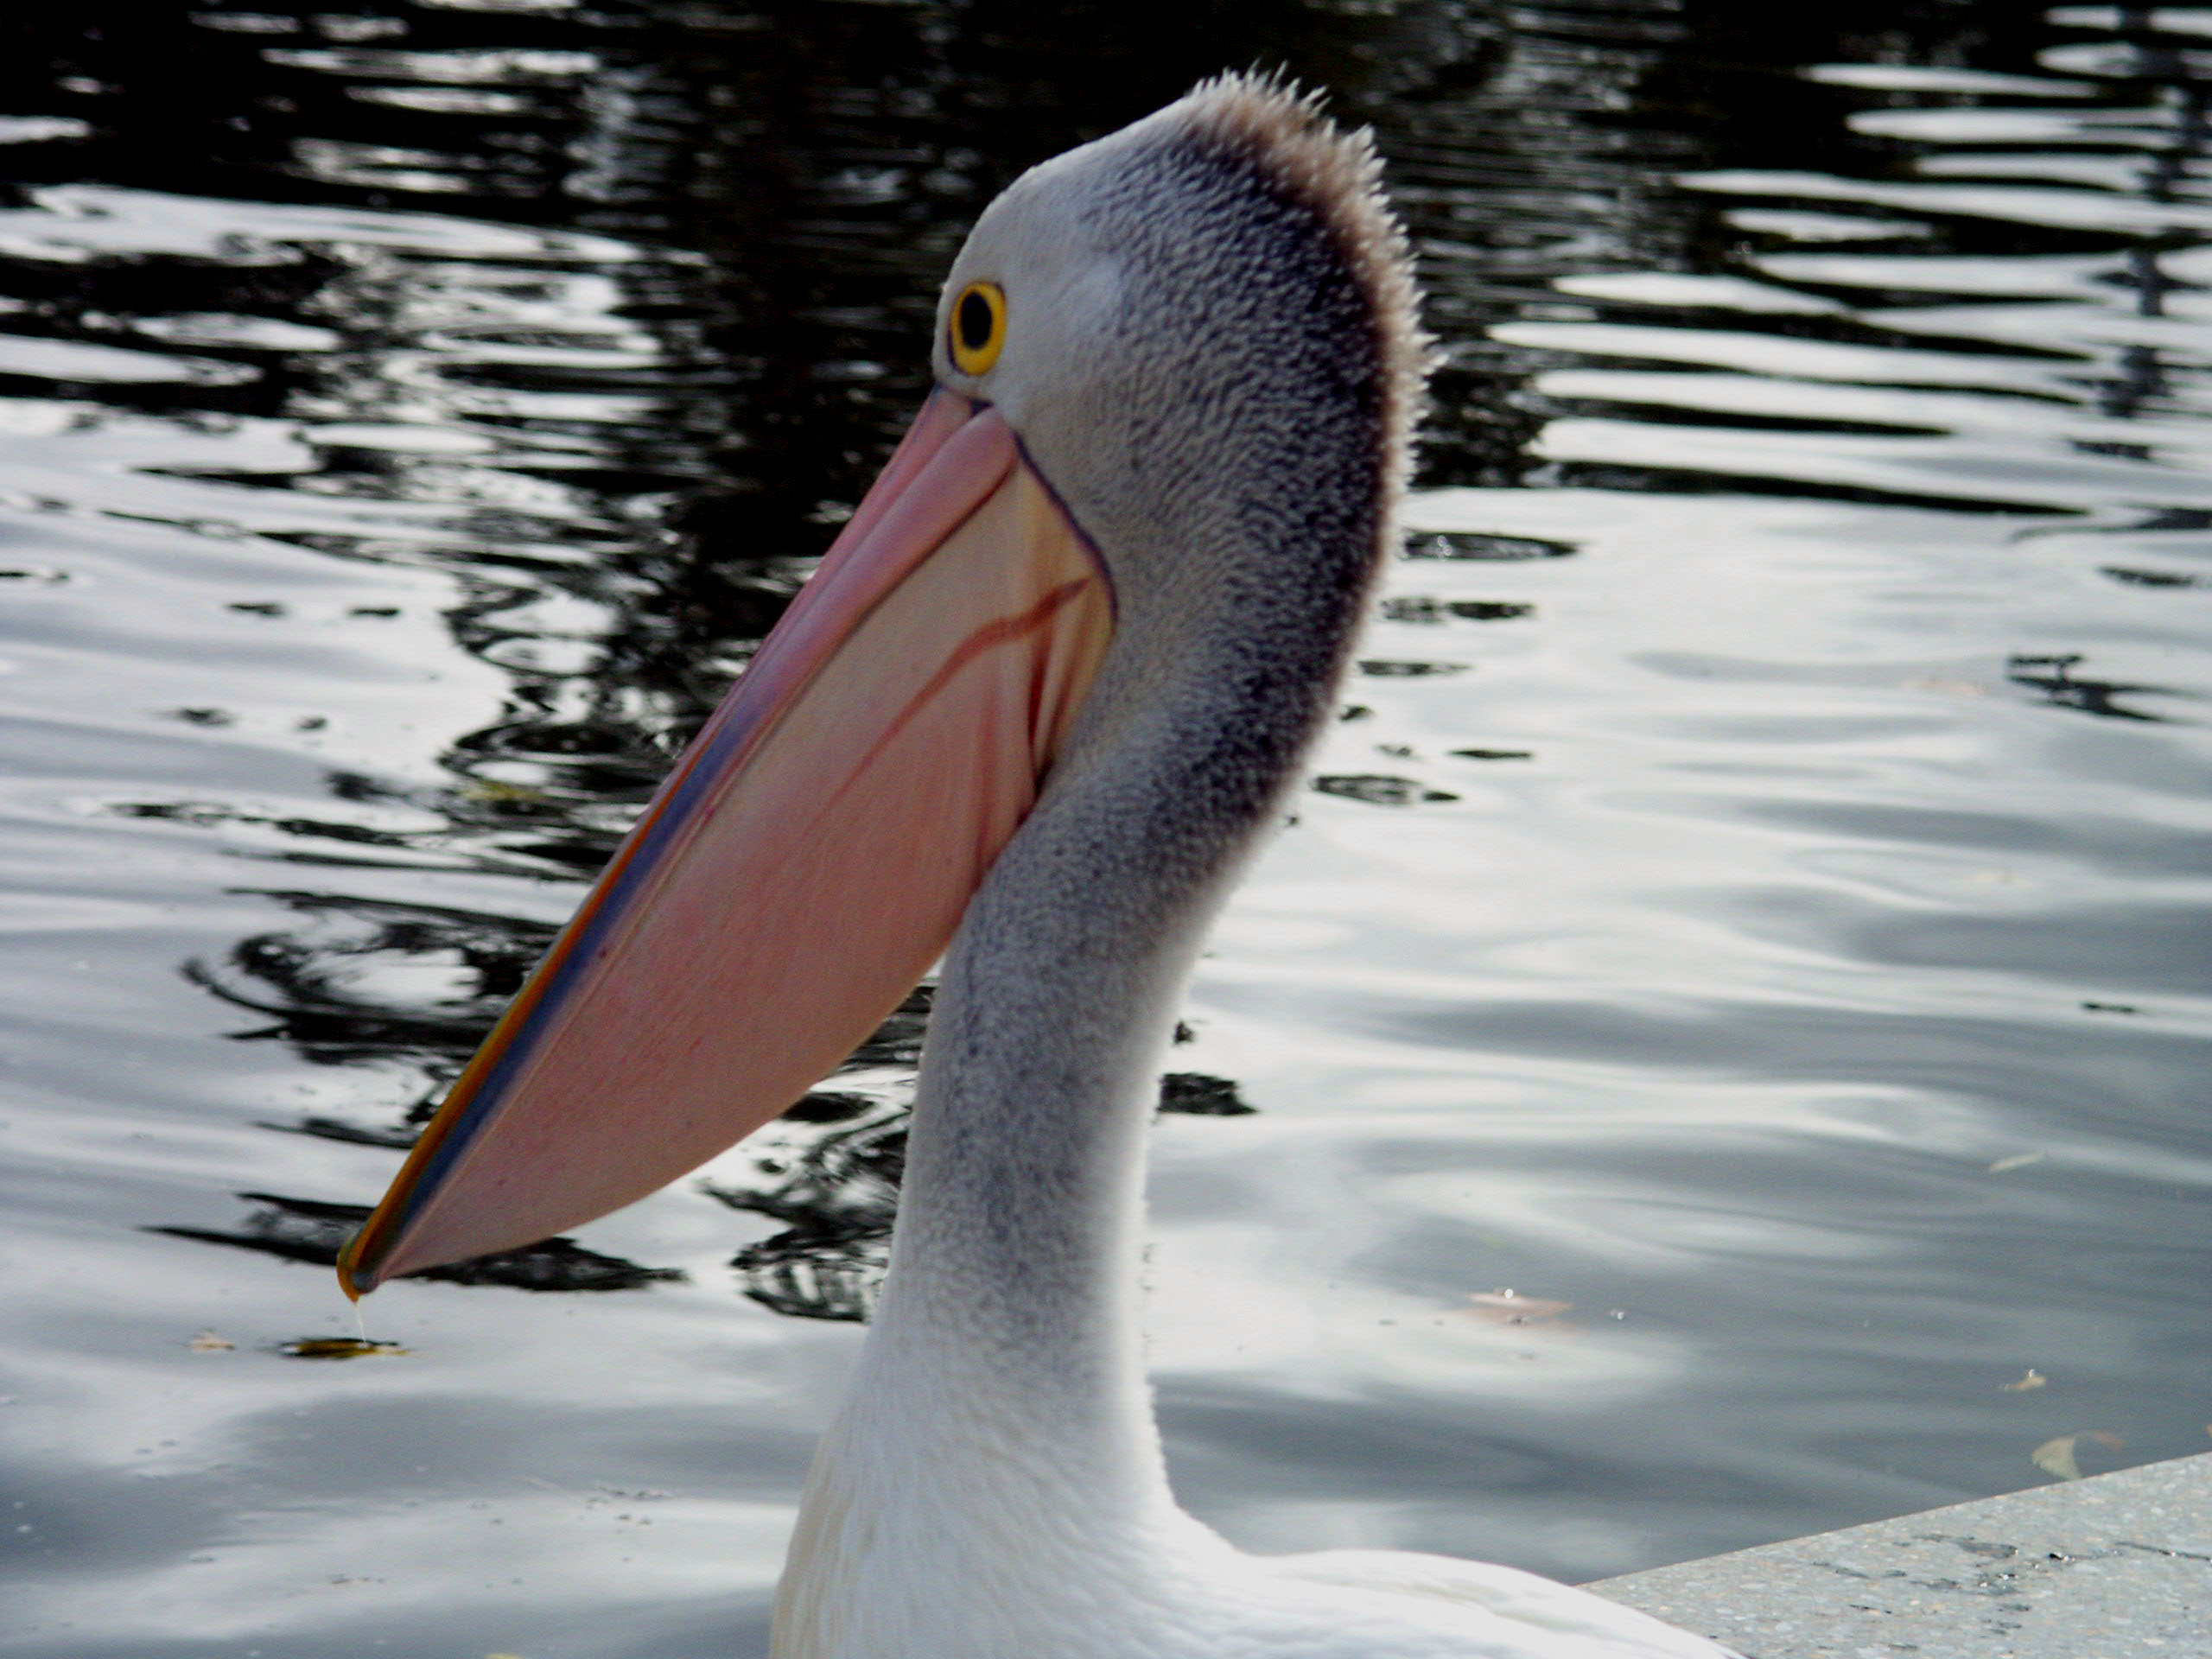
bird, wing, pelican, wildlife, beak, fauna, publicdomain, vertebrate, pelicans, water bird